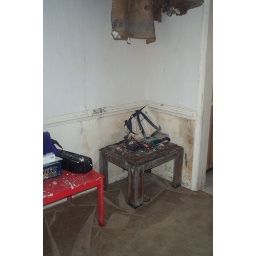
Townhouse in Virginia beach after the floor (broken pipe) in December of 2005.